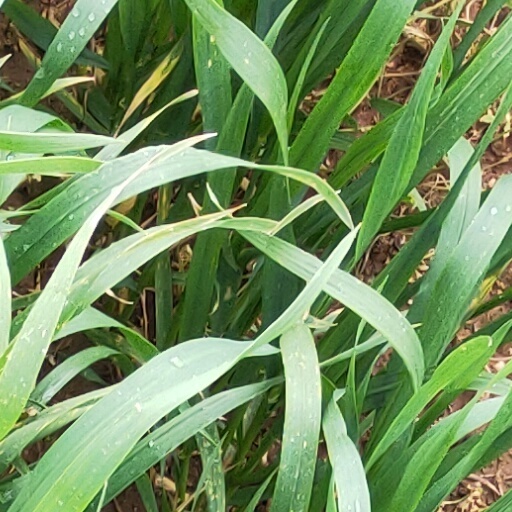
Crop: wheat